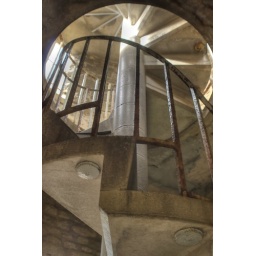
Taken in Lincoln castle from the top of the wall on nikon d80 2stop bracketing and merged in photomatrix